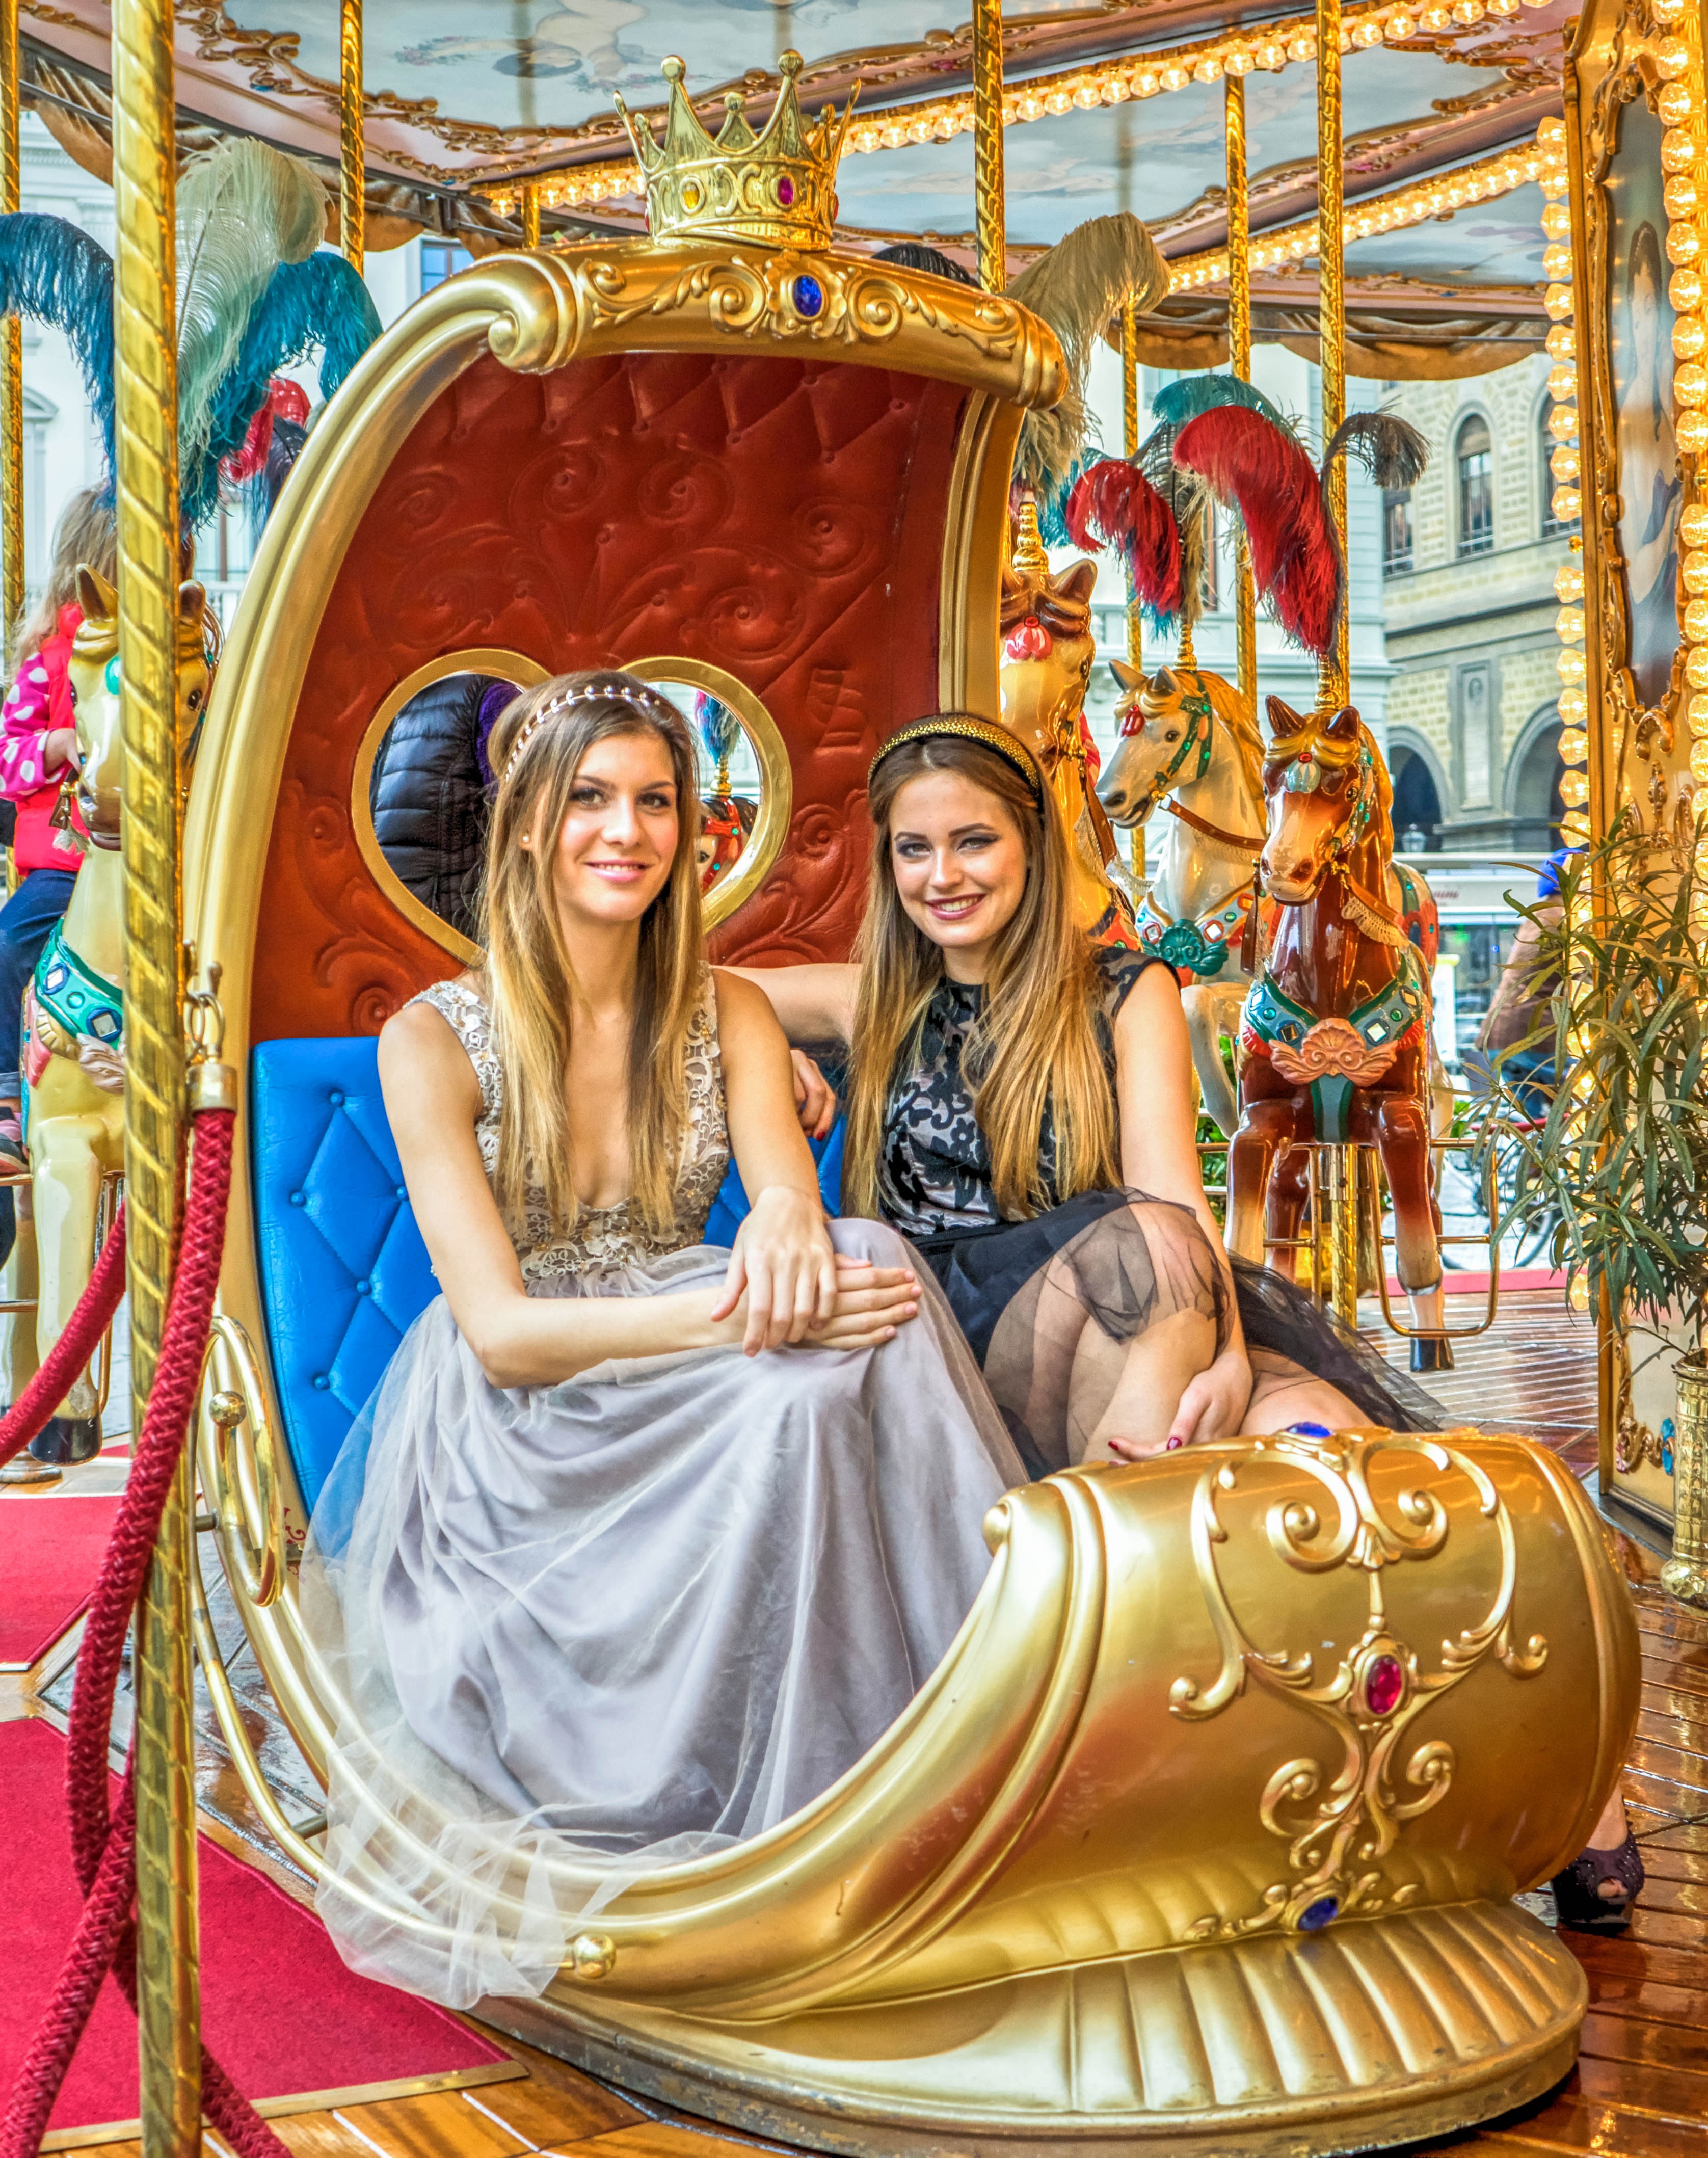
landscape, person, architecture, people, view, building, cityscape, travel, recreation, europe, amusement park, park, landmark, italy, carousel, historic, tourism, medieval, festival, girls, european, pretty, florence, princess, attractive, firenze, modern art, amusement ride, outdoor recreation